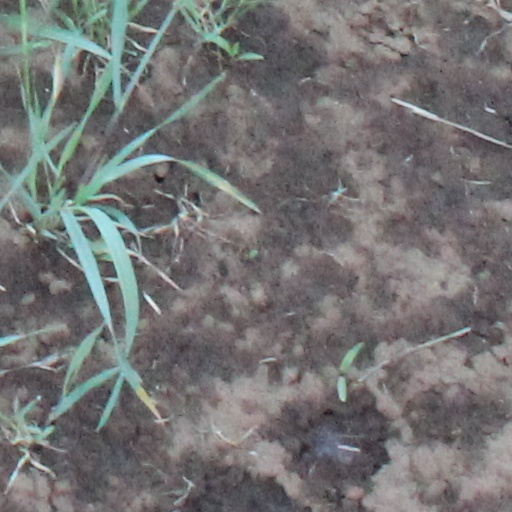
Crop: wheat